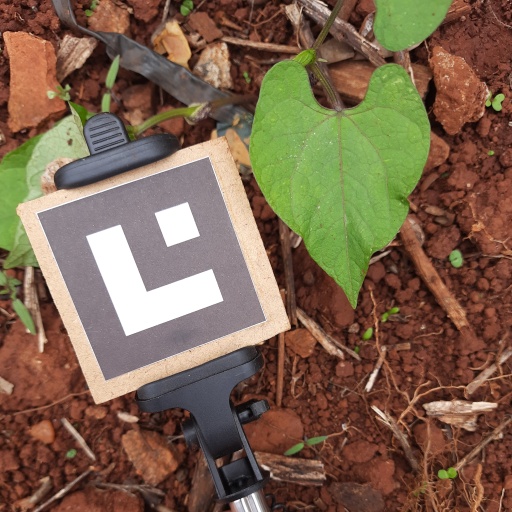
Observations: wavy surface, no eating holes, under shade